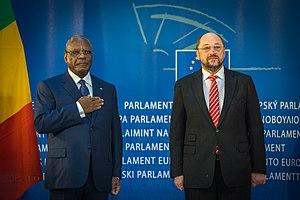
Le président de la république malienne, Ibrahim Boubacar Keïta au Parlement européen de Strasbourg le 10 décembre 2013.